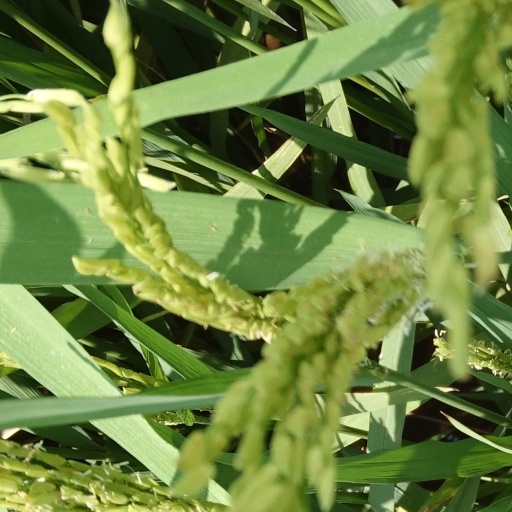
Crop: rice